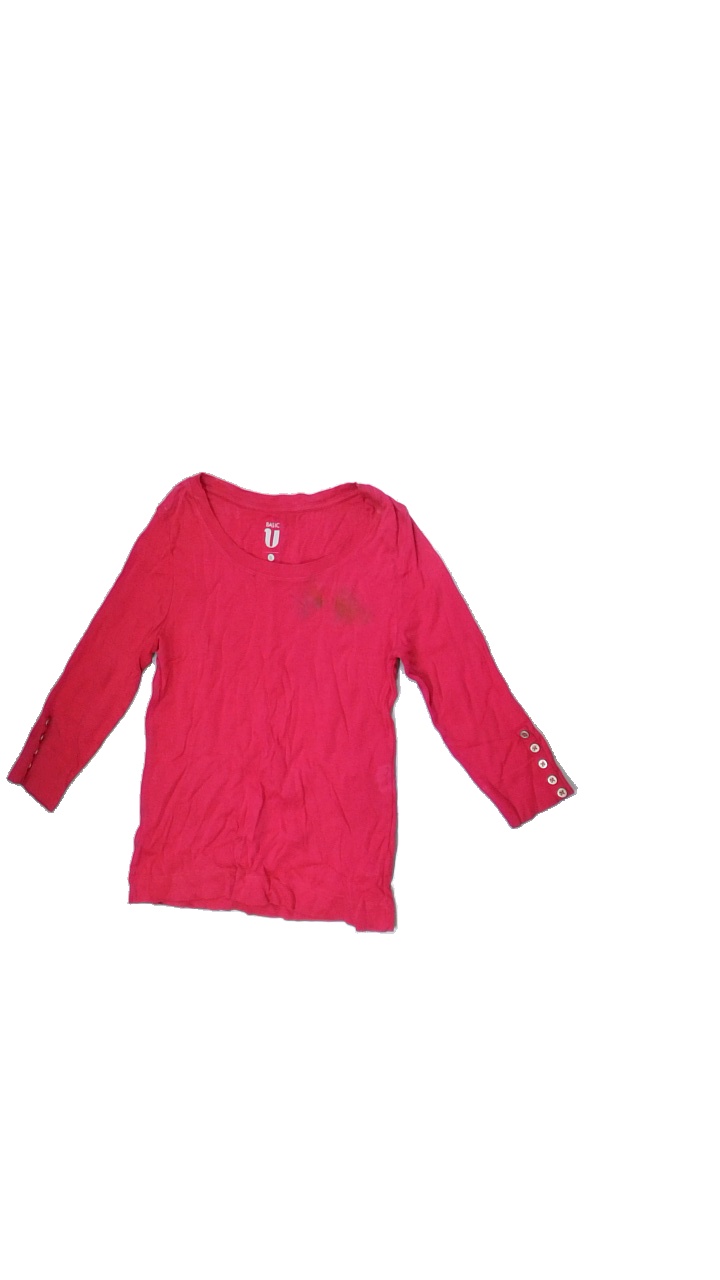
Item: Sweater (Ladies)
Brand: Basic
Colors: Pink
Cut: Regular, C-collar
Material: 100%cotton
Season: Spring
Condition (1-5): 1
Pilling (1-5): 4
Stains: Major
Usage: Export
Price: <50